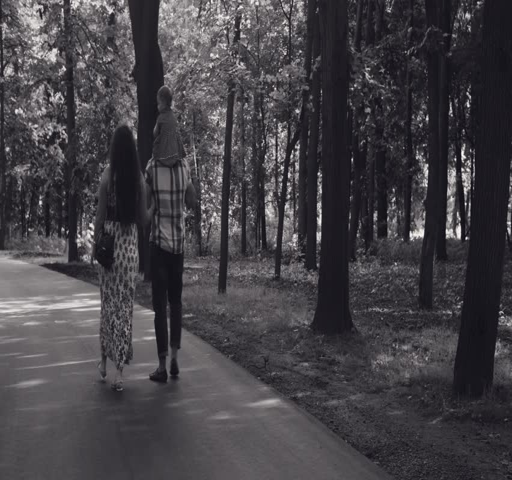
happy parents with little baby girl walking in a park at summer day .